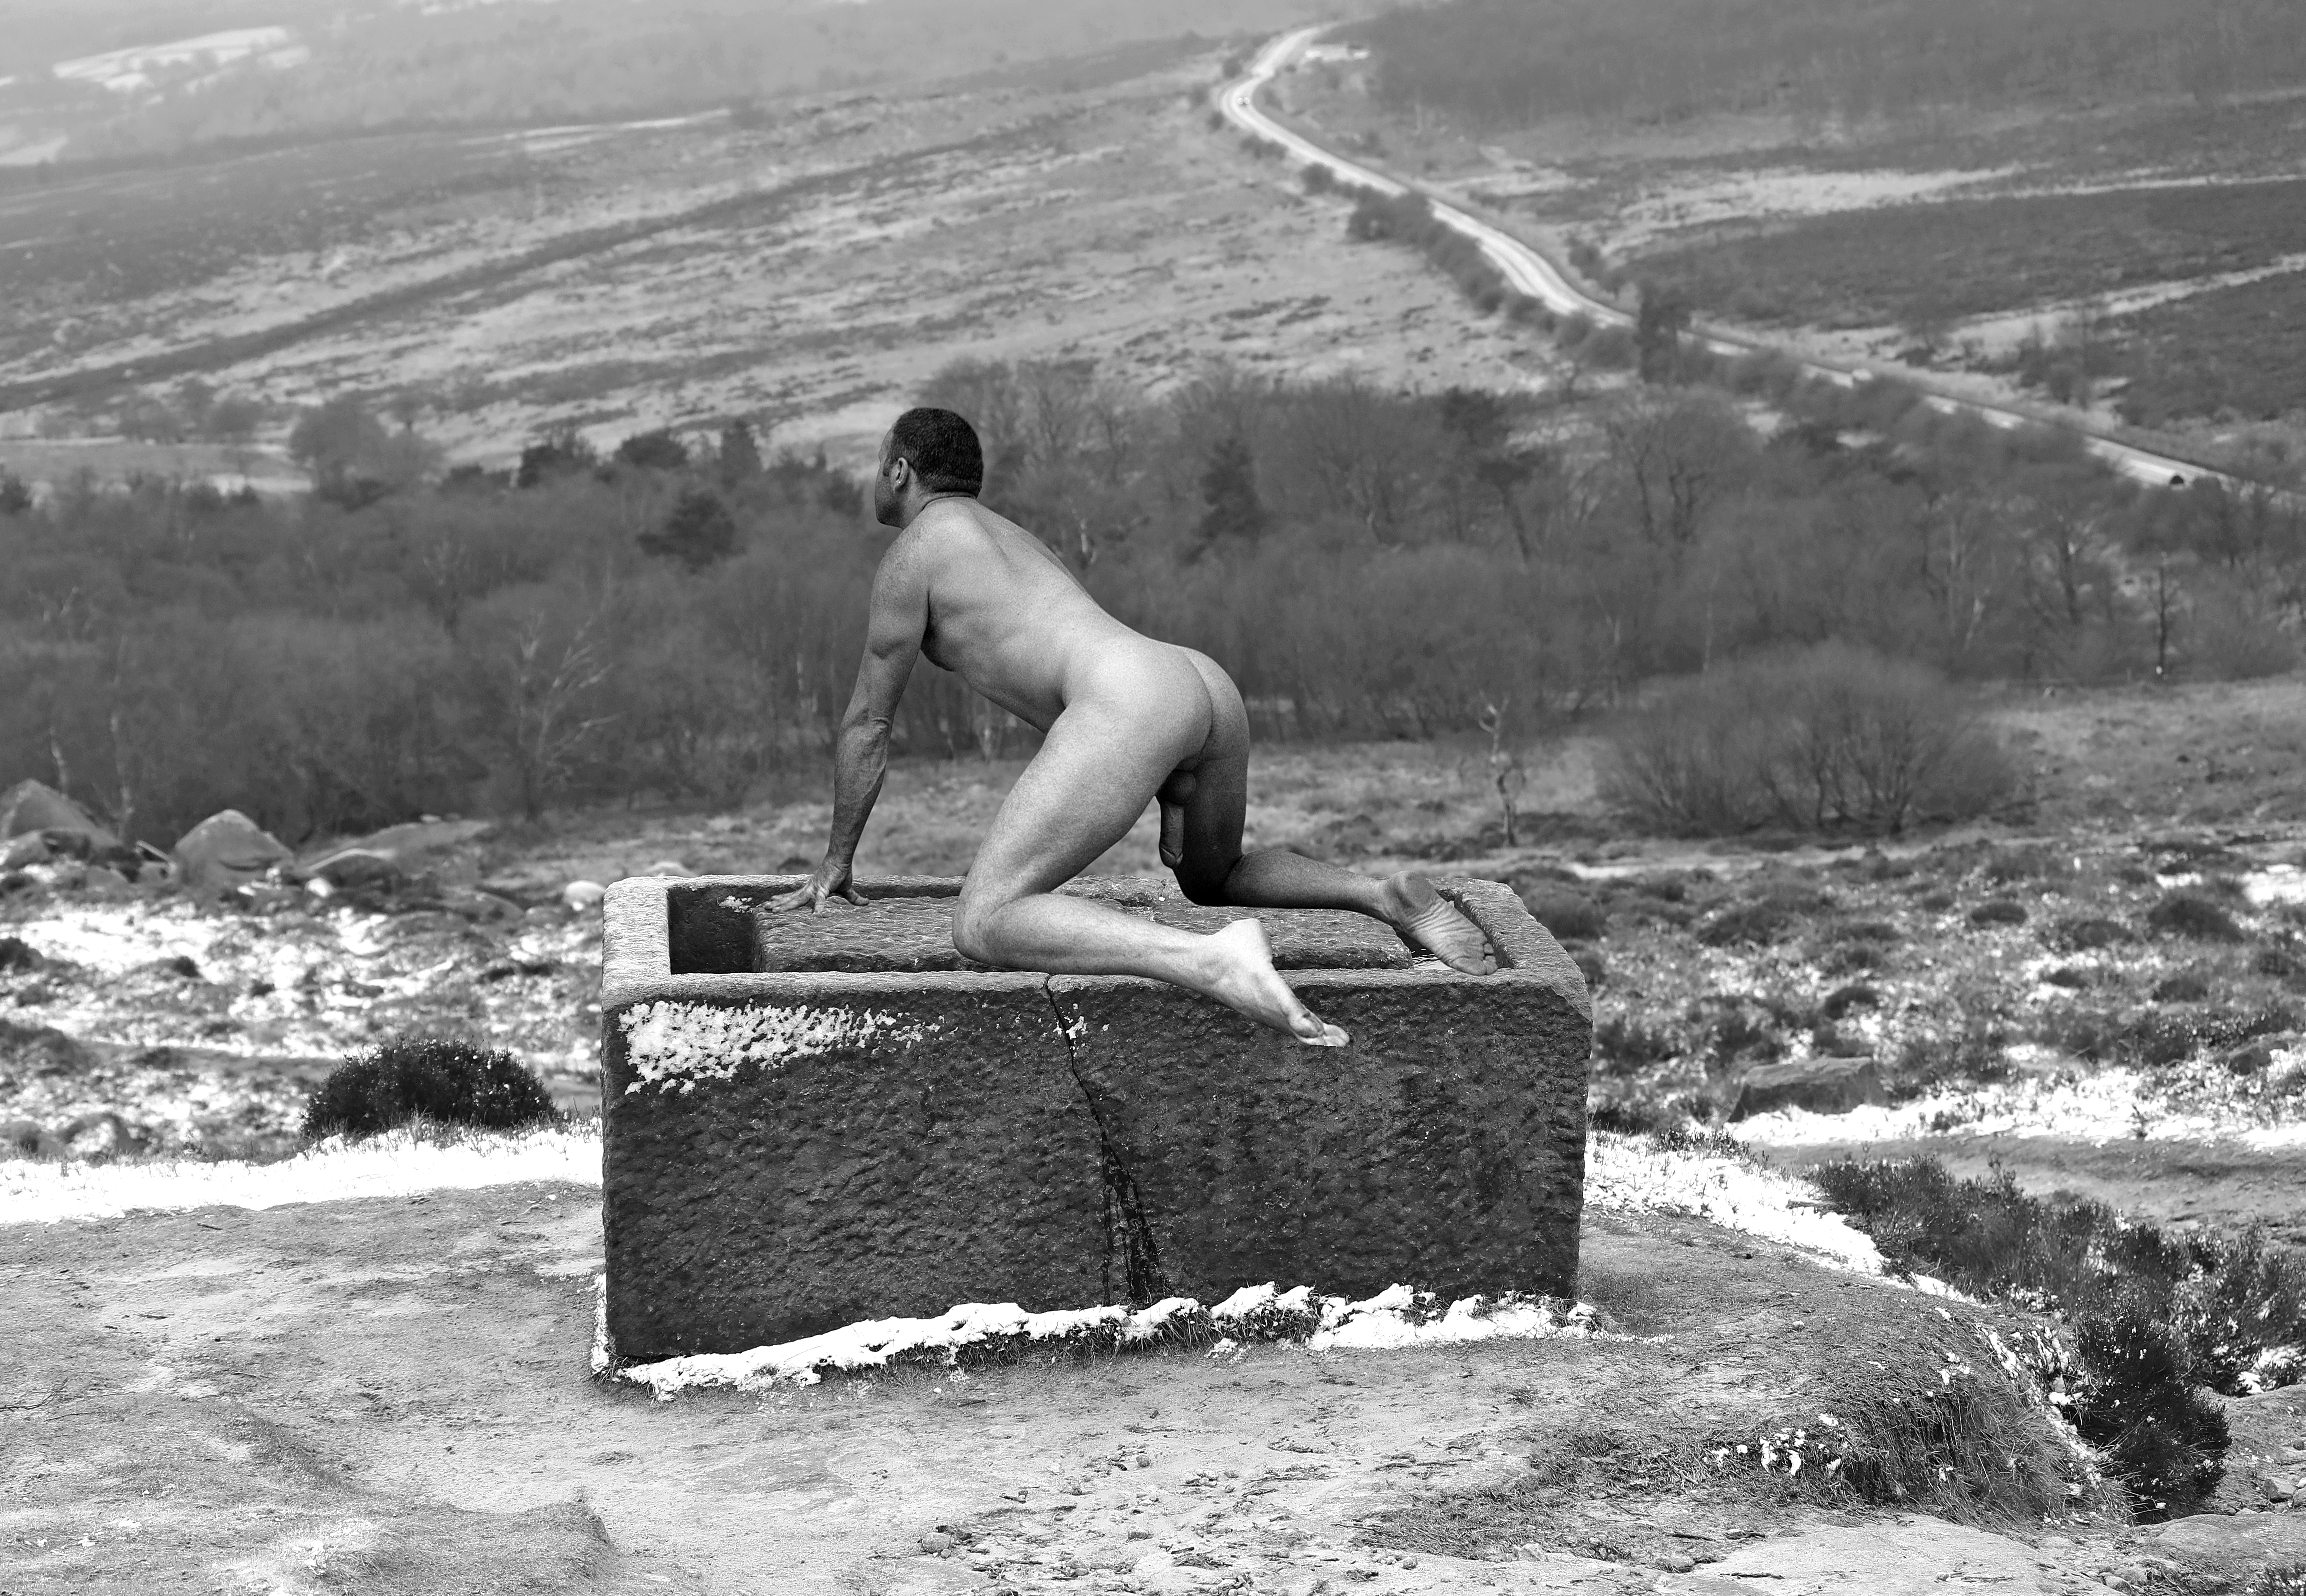
male, male nude, nude, nudity, naked, bum, butt, sexy, stone, plant, grass, black and white, landscape, art, monochrome photography, monochrome, monument, elbow, human leg, soil, grassland, Barechested, wood, rock, sitting, People in nature, stock photography, recreation, ancient history, chest, back